Theresa Gattung

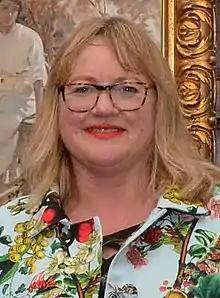
Gattung in 2017

Dame Theresa Elizabeth Gattung (born 1962) is a New Zealand businessperson and the former chief executive of Telecom New Zealand (1993–2007).